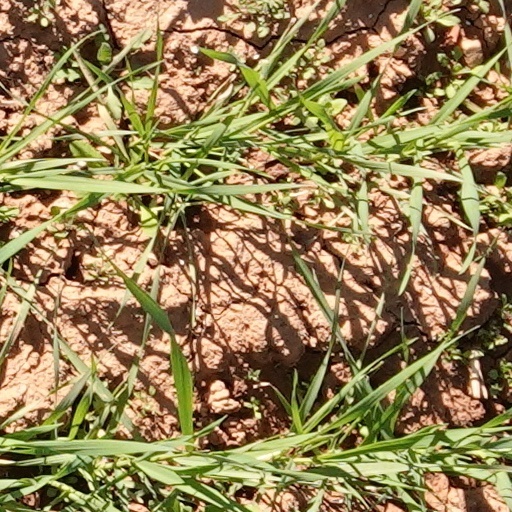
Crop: wheat